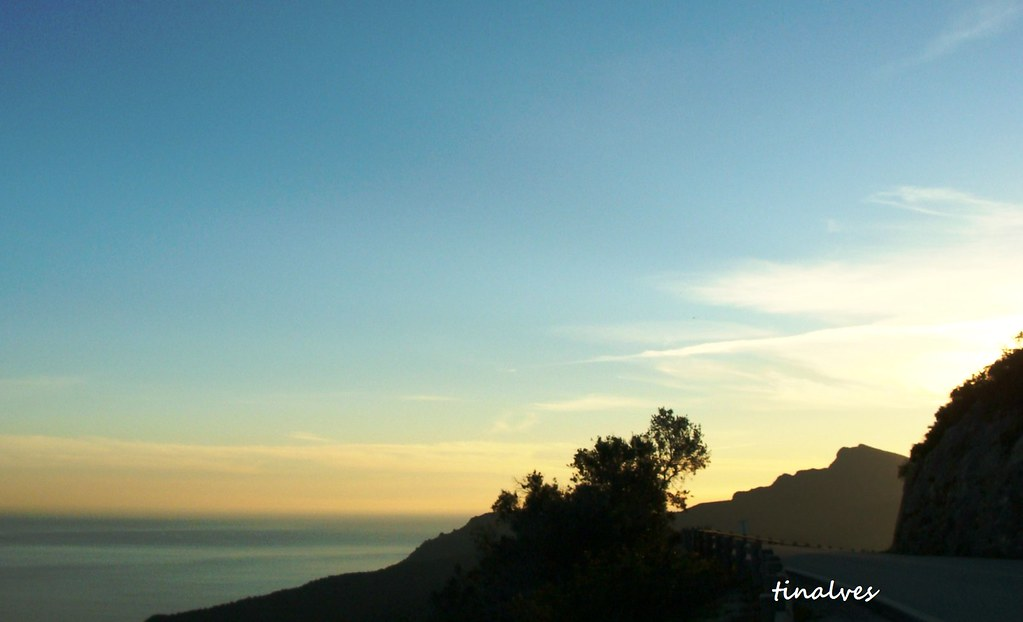
Fire: no
Smoke: no